Saar franc

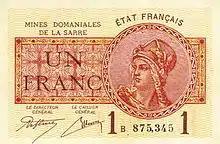
1-franc note of the Saar coal mine administration, 1920s

The Treaty of Versailles stated in Article 45 that the newly formed territory would be administered by the League of Nations for 15 years, and France was then granted the complete benefit of the Saar coal mines. The new French administration of the coal mines was granted the right to process all financial transactions with French francs. Therefore, from 1921 to 1923, the French franc was used alongside the German mark (ℳ), and from 1923 on, when the Saar Territory was incorporated officially into the French economy, the franc became the only valid currency. Due to the shortage of nonferrous metal, the coal mines administration began to print its own banknotes, the so-called "Grubengeld" ("coal mine money"). After 1930, these notes were replaced by the usual French notes.